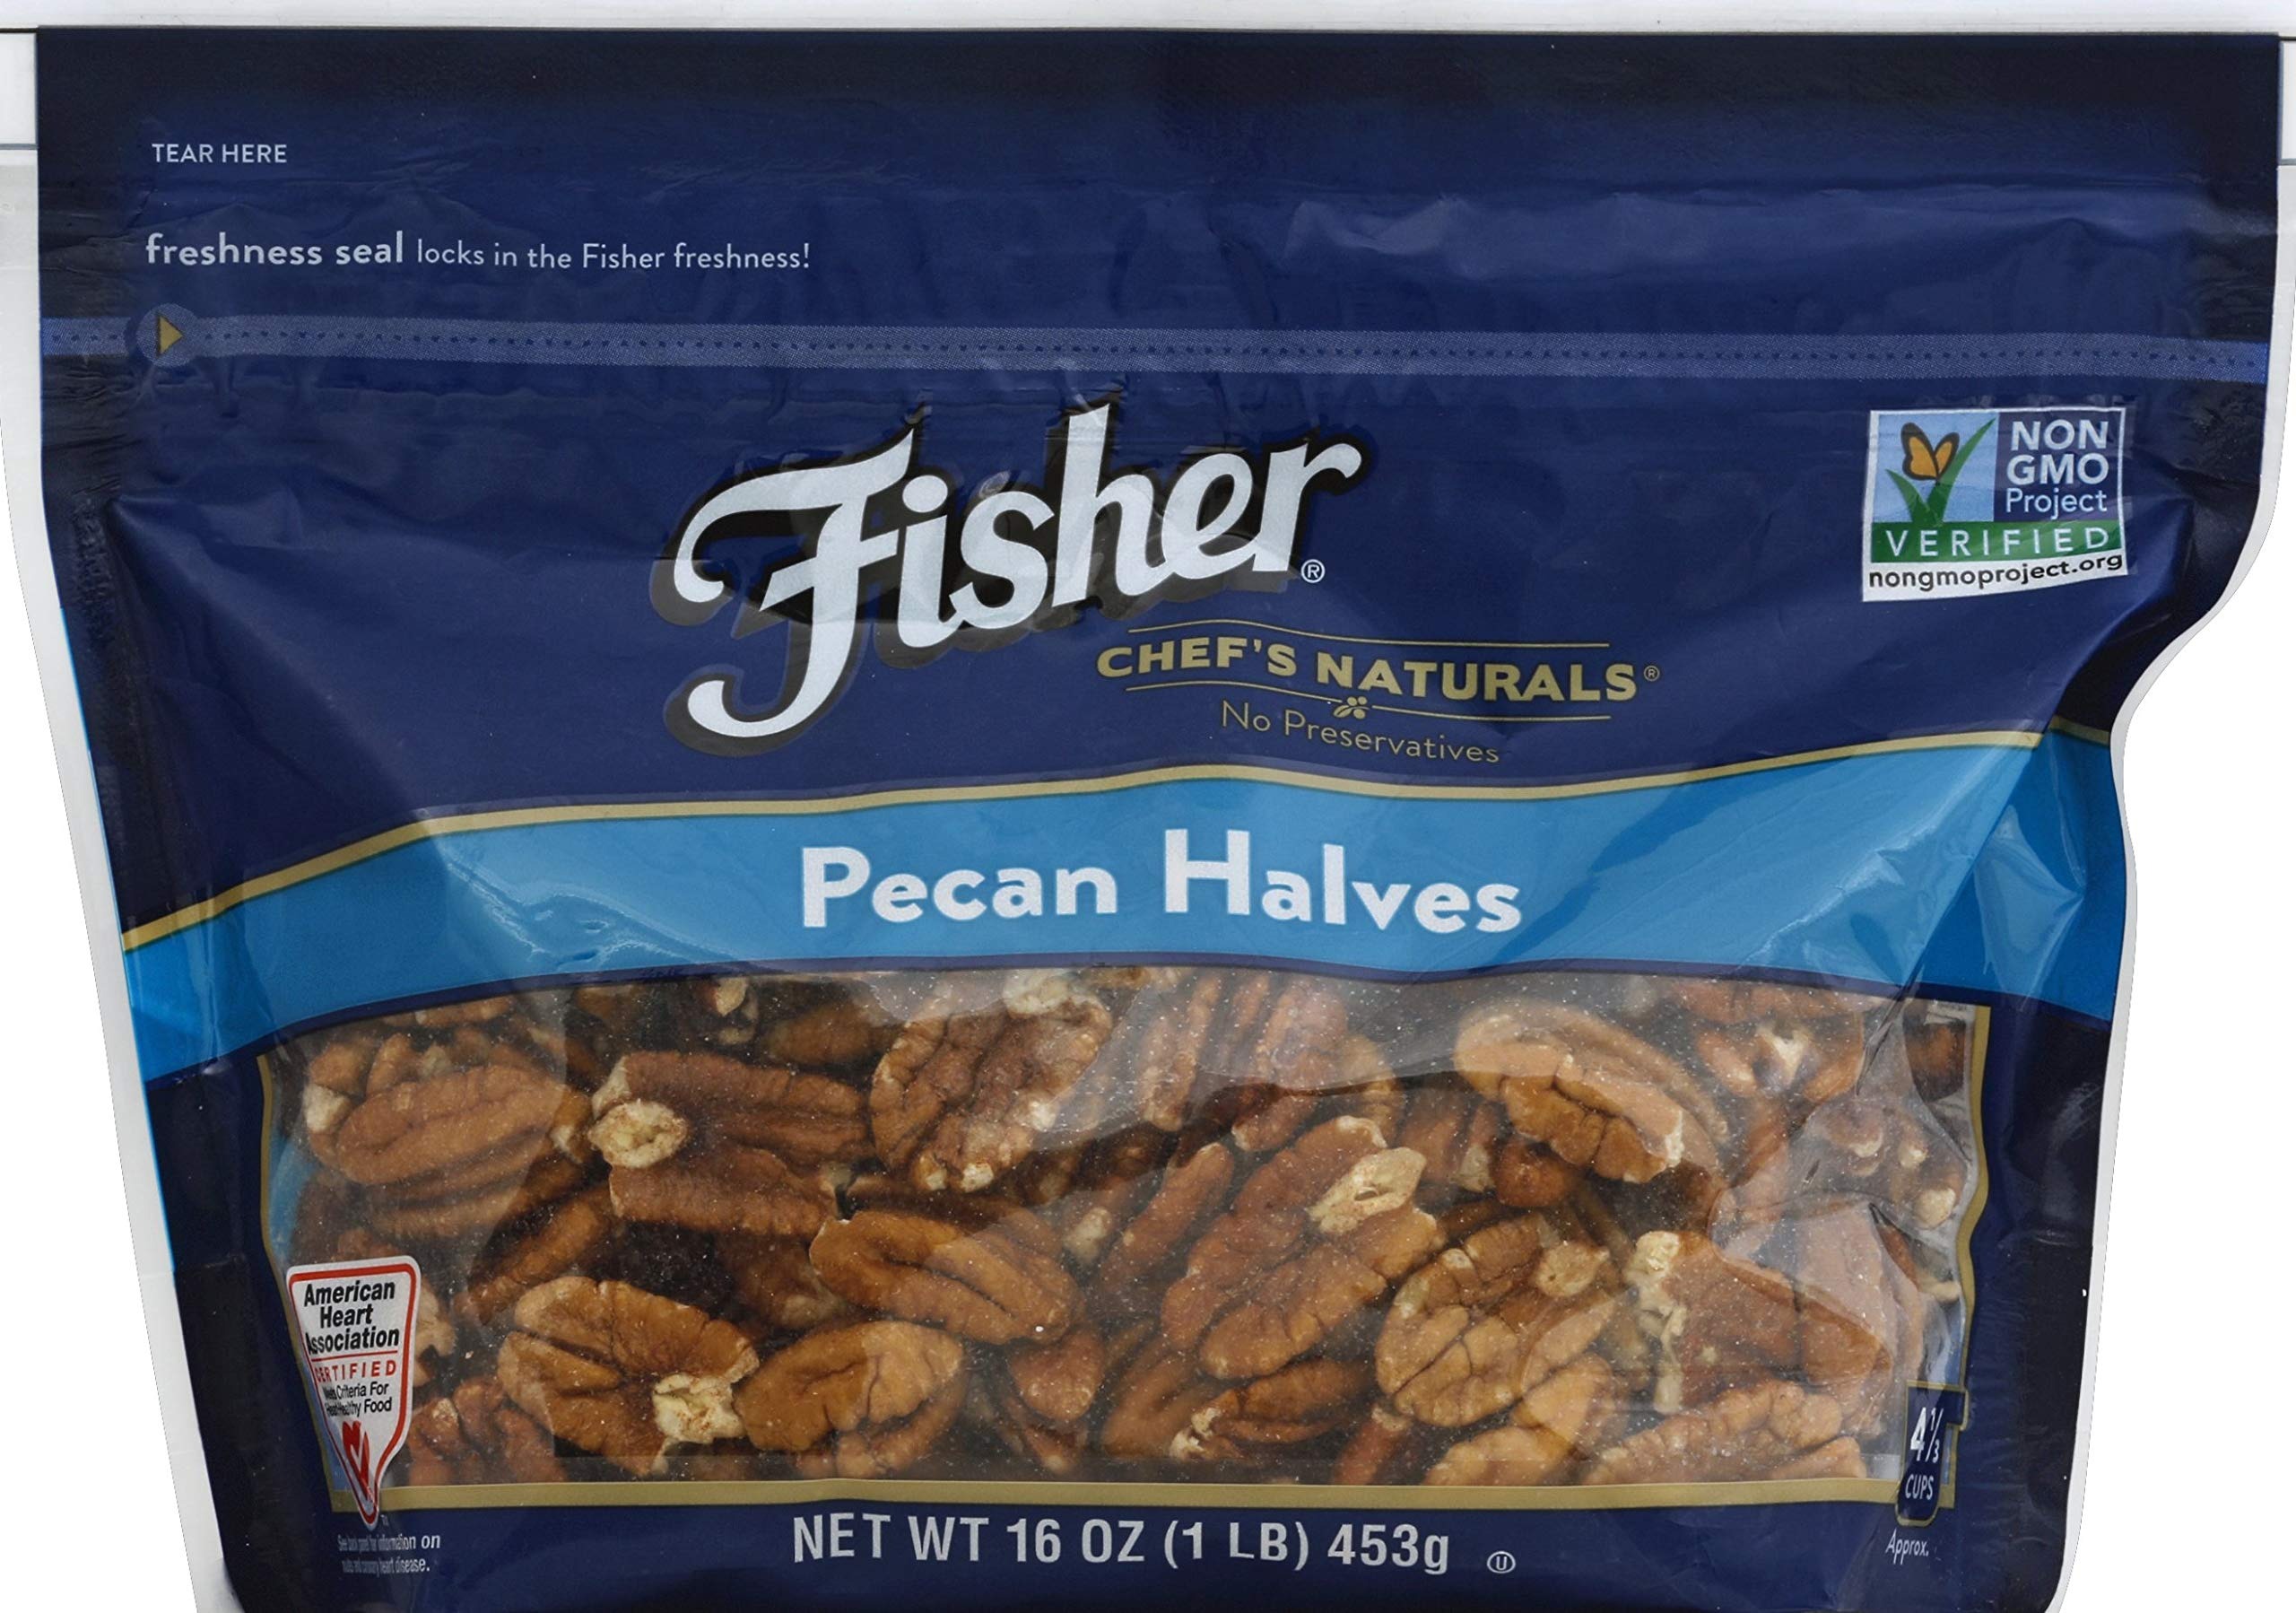
Item Name: Fisher, Pecan Halves, 16oz
Bullet Point 1: Product Type:Nut And Seed
Bullet Point 2: Item Package Dimension:7.188 cm L X18.288 cm W X23.901 cm H
Bullet Point 3: Item Package Weight:0.472 kg
Bullet Point 4: Item Package Quantity:3
Value: 16.0
Unit: Ounce

Price: 11.84